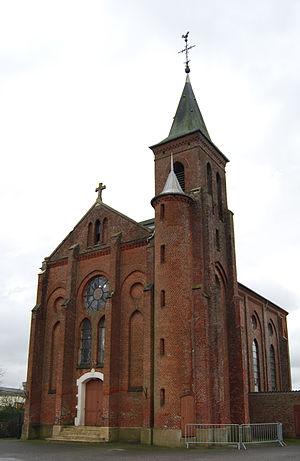
Eglise du Mont-Carnel du Chaudron (Origny-en-Thiérache, Aisne, Picardie, France)
Le Chaudron est un hameau de la commune d'Origny-en-Thiérache, située dans le département de l'Aisne en région Hauts-de-France.
La paroisse Notre Dame de Thiérache est une circonscription administrative de l'église catholique de France, subdivision du diocèse de Soissons, Laon et Saint-Quentin.
L'église de Notre-Dame du Mont-Carmel du Chaudron est une église située à Origny-en-Thiérache, en France.